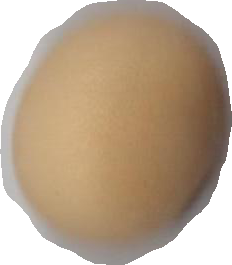
Variety: Anjasmoro